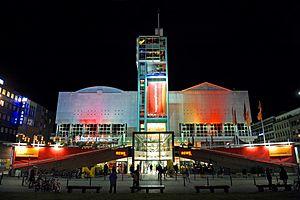
Le Festival international du film de Mannheim-Heidelberg est un festival de cinéma dans le Bade-Wurtemberg en Allemagne. Le festival a été créé en 1952 et est devenu l'un des plus importants festivals d'Allemagne. Depuis 1994, il est co-organisé annuellement au mois de novembre par les villes de Mannheim et Heidelberg.